Gemini Observatory

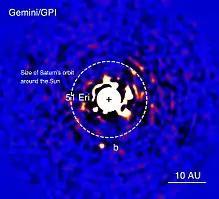
Gemini Planet Imager (GPI) image of a planet orbiting a distant star known as 51 Eridani. The bright central star has been mostly removed by a hardware and software mask to enable the detection of the exoplanet (labelled "b") that is one millionth as bright.

Both Gemini telescopes employ sophisticated state-of-the-art adaptive optics systems. Gemini-N routinely uses the ALTAIR system, built in Canada, which achieves a 30–45% Strehl ratio on a 22.5-arcsecond-square field and can feed NIRI, NIFS or GNIRS; it can use natural or laser guide stars. In conjunction with NIRI it was responsible for the discovery of HR8799b.